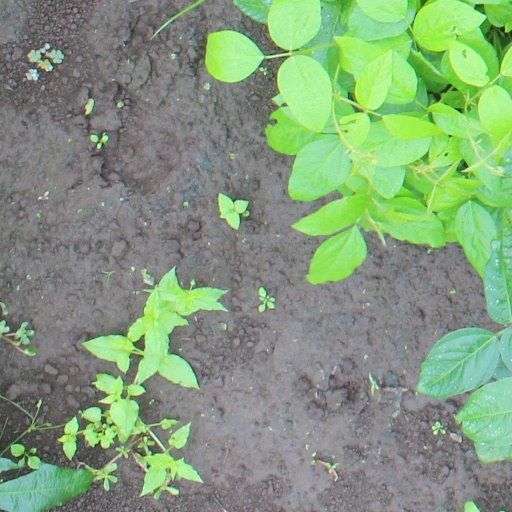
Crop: soybean